Chicado V

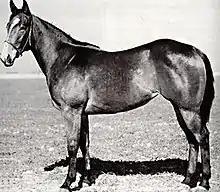
Chicado V as a three-year-old

Chicado V (1950 – ) was a Champion Quarter Horse racehorse foaled (born) in 1950, and considered one of the outstanding broodmares of her breed. She was bred by Frank Vessels of Los Alamitos, California, and trained by Earl Holmes.